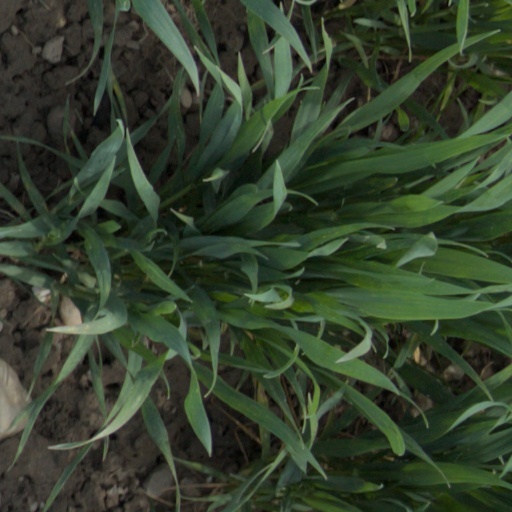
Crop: wheat